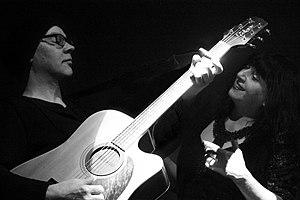
Cypress Grove est un musicien anglais, chanteur, auteur, compositeur et producteur. Après avoir obtenu un baccalauréat spécialisé en psychologie à l'University College de Londres, il a décidé de suivre une carrière dans la musique.